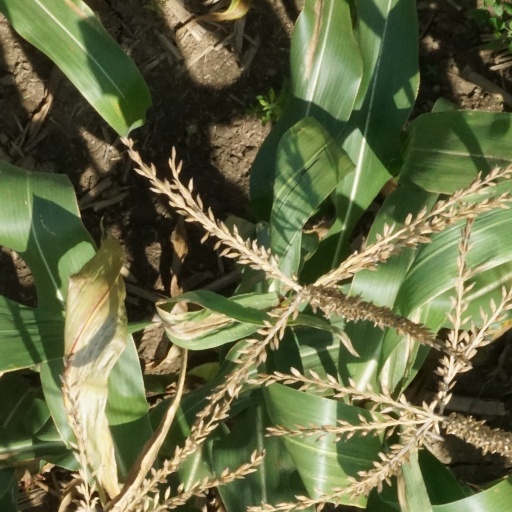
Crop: maize; corn